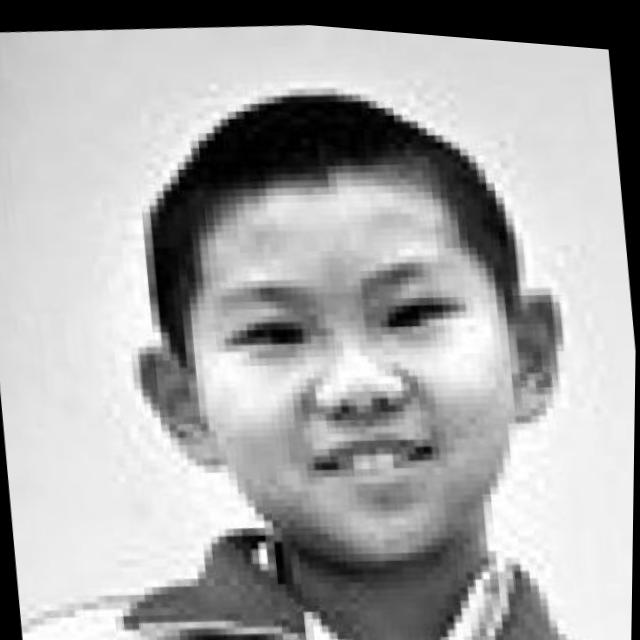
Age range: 0-12